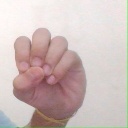
अक्षर: उ